East Asia

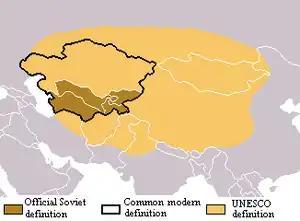
Three sets of possible boundaries for the Central Asia region that overlap with conceptions of East Asia

In common usage, the term "East Asia" typically refers to a region including Greater China, Japan, Korea and Mongolia.